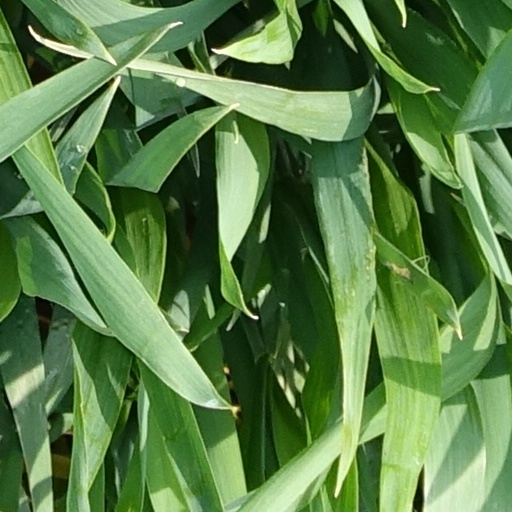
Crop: wheat